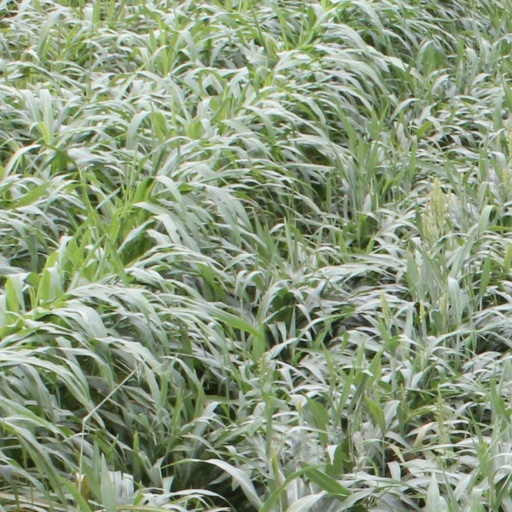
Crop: sorghum